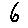
Label: 6